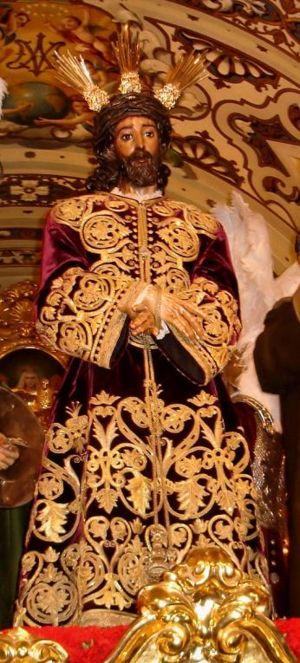
La broderie est un art de décoration des tissus qui consiste à ajouter sur un tissu un motif plat ou en relief fait de fils simples, parfois en intégrant des matériaux tels que paillettes, perles voire pierres précieuses.